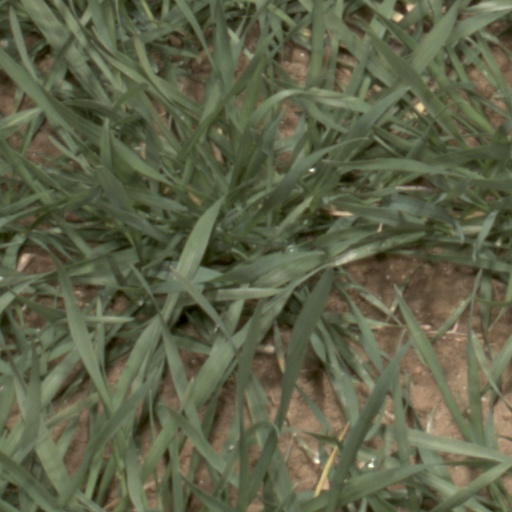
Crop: wheat